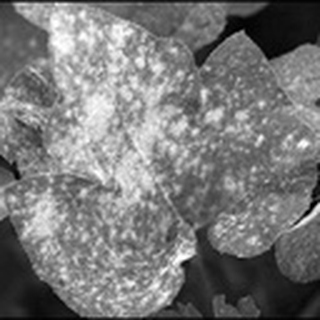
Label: cotton_powdery_mildew